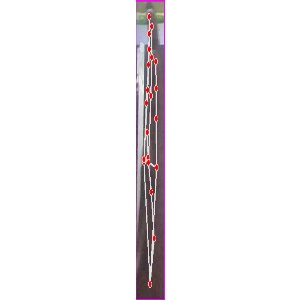
अक्षर: द